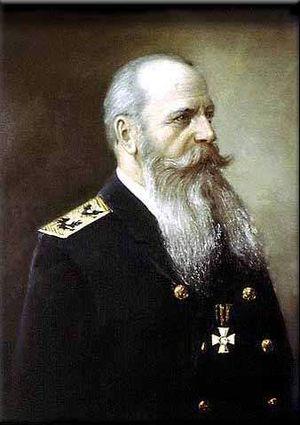
Le Petropavlovsk est le premier cuirassé de la classe éponyme construit par la Marine impériale de Russie. Il doit son nom à la bataille de Petropavlovsk. Le Poltava, le Sebastopol, ce dernier voué également à une fin tragique, appartinrent à la même classe de cuirassés.
Stepan Ossipovitch Makarov, né le 27 décembre 1848 et mort le 31 mars 1904, est un officier de marine et un océanographe russe.